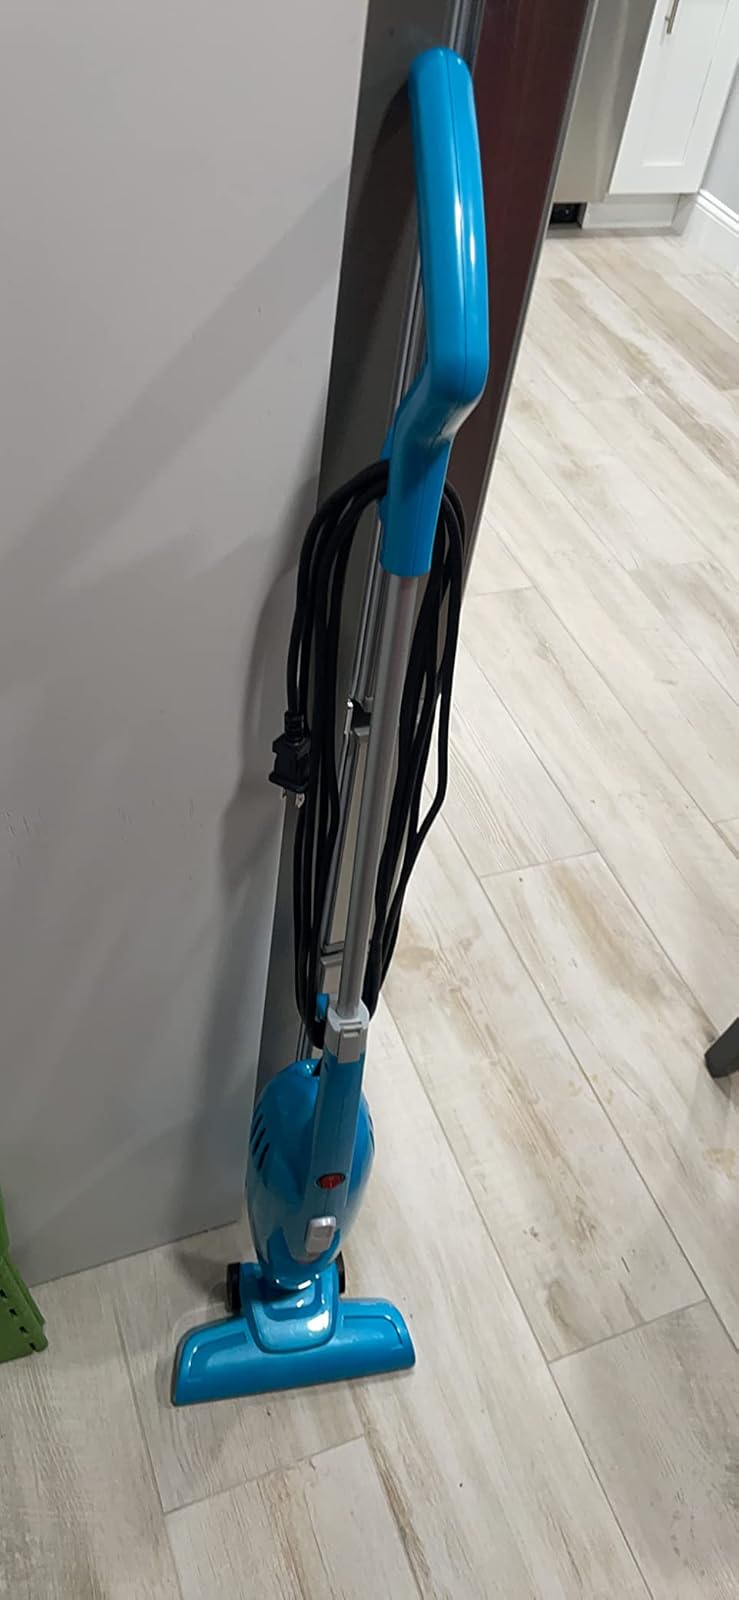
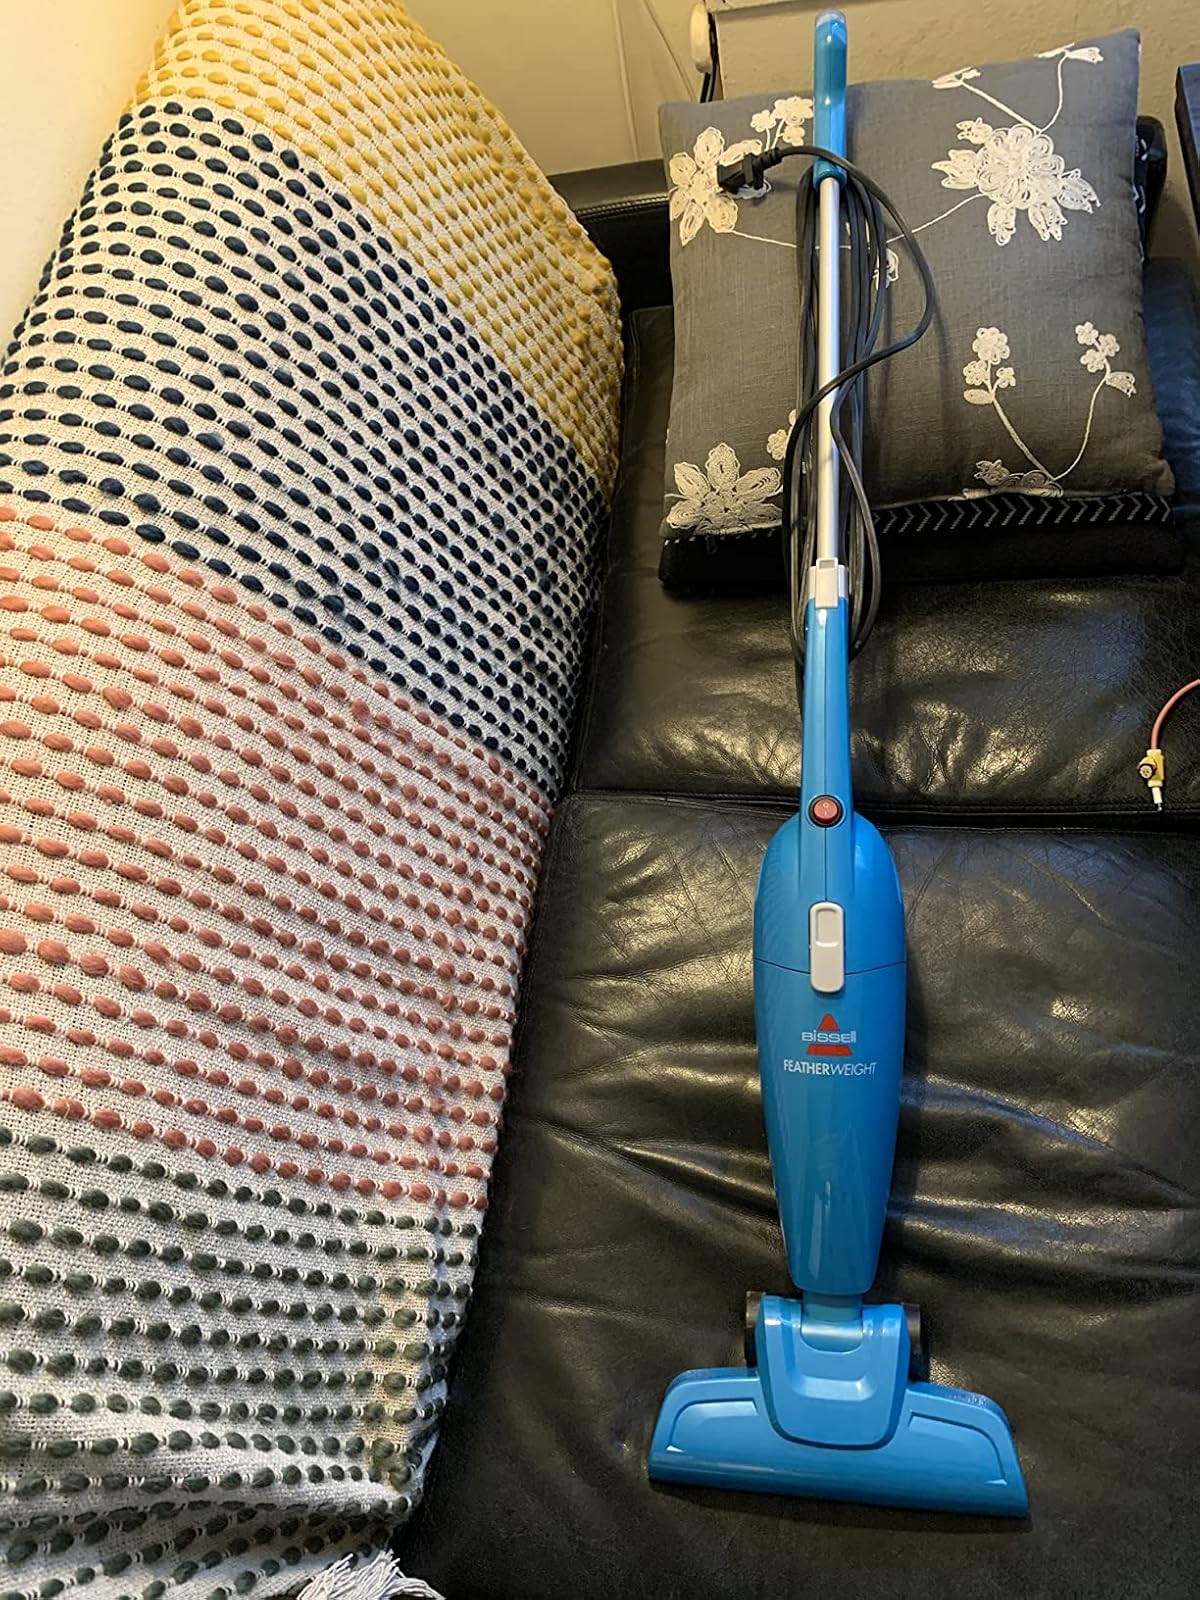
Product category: items_vacuum
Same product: yes